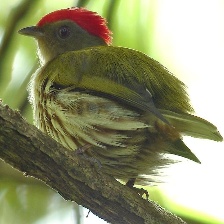
Species: STRIPPED MANAKIN
Scientific name: MACHAEROPTERUS REGULUS